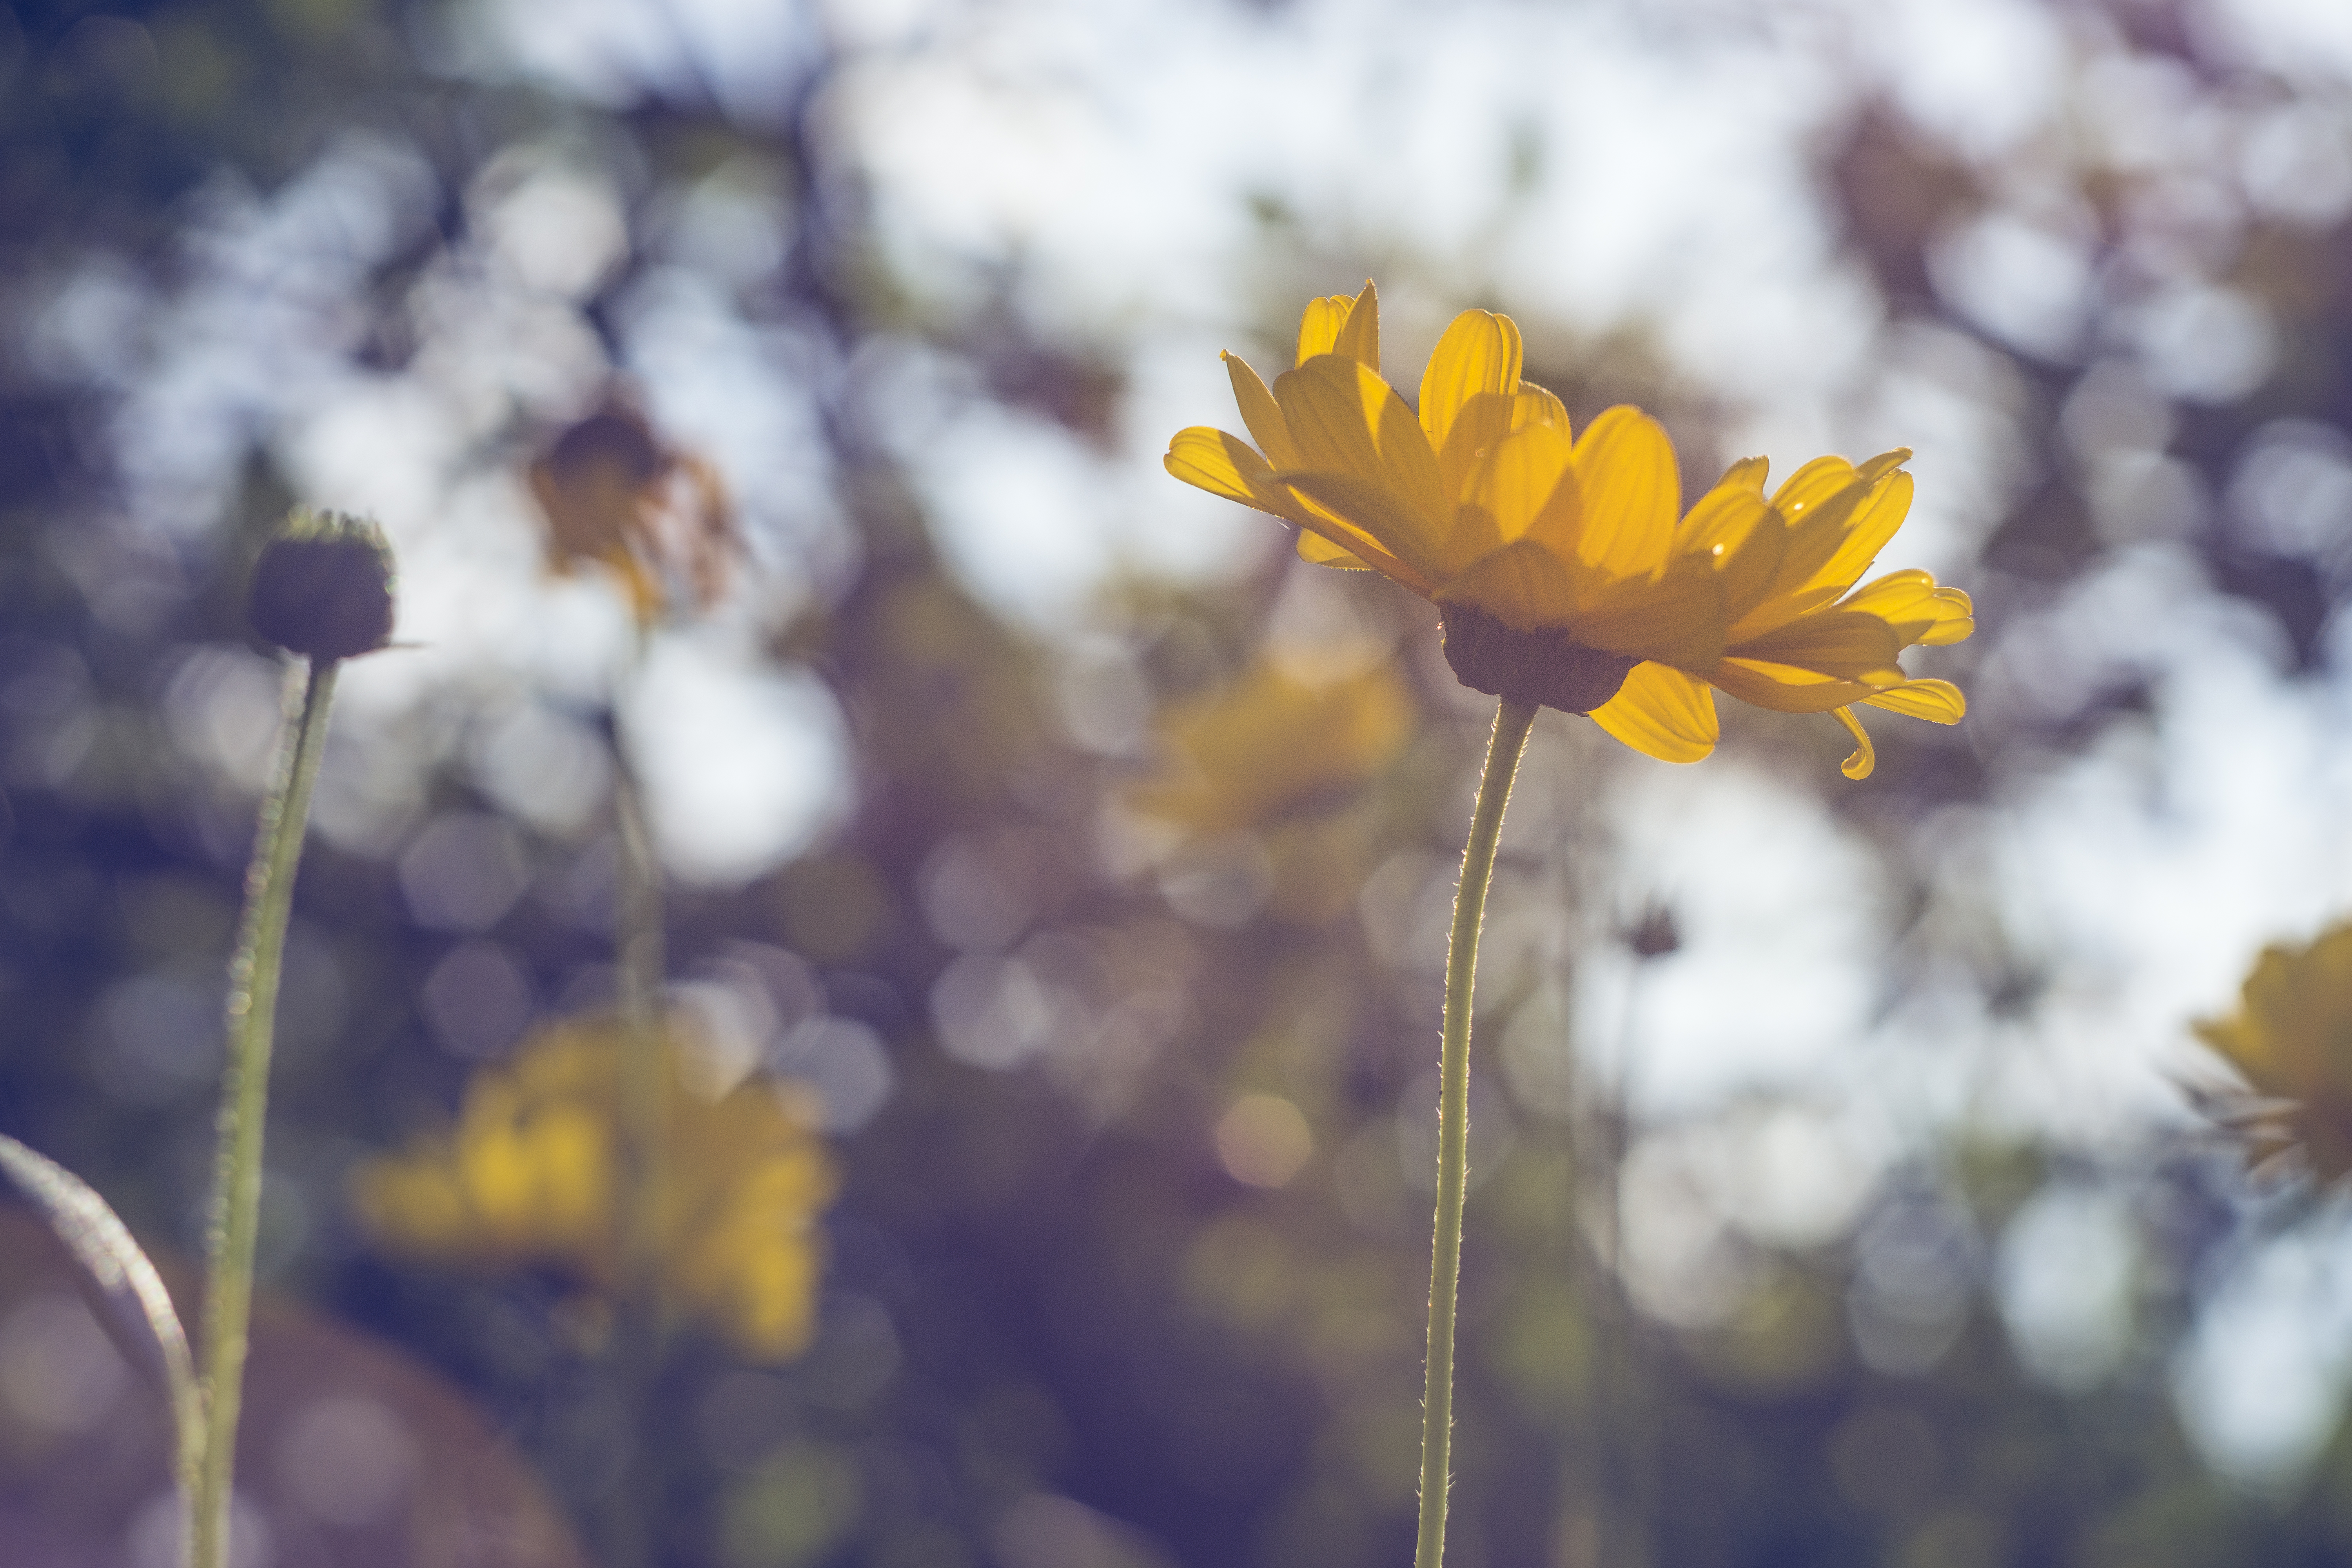
nature, branch, blossom, plant, meadow, sunlight, leaf, flower, petal, bloom, daisy, pollen, autumn, botany, blooming, yellow, flora, season, wildflower, close up, petals, macro photography, flowering plant, daisy family, hd wallpaper, plant stem, land plant